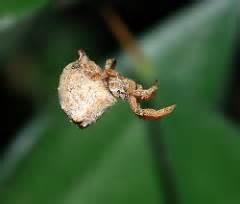
spider